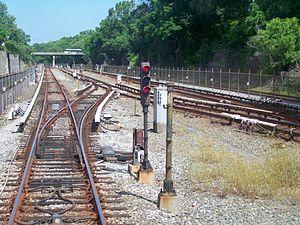
Une voie auxiliaire, ou voie en tiroir, dans le domaine ferroviaire est voie de grande longueur et en cul-de-sac le plus souvent, permettant de tirer un train pour le refouler ensuite sur une voie de garage ou de triage. Ce type diffère de la voie d'évitement en ce sens qu'elle est généralement située entre deux lignes principales plutôt que sur le côté.